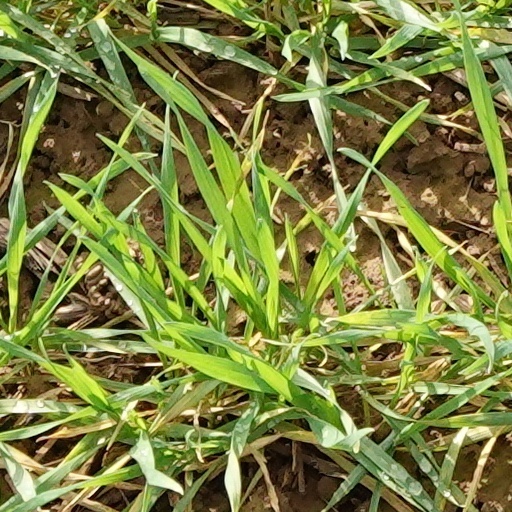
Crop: wheat